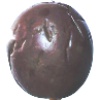
Label: Passion Fruit 1